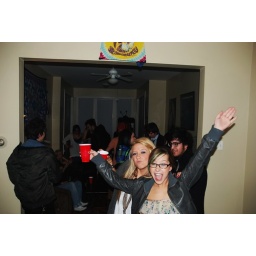
all the girls standing in the line for the bathroom 077